Woodbridge Township, New Jersey

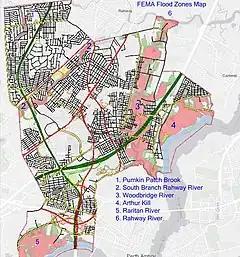
Flood hazard zones in Woodbridge Township

Woodbridge Township is located in the 6th Congressional District and is part of New Jersey's 19th state legislative district.